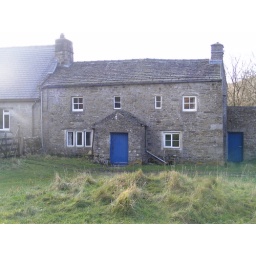
Blue door on a farm house in the northern pennines